Cyclodextrin

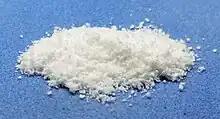
β-Cyclodextrin

Cyclodextrins are ingredients in more than 30 different approved medicines. With a hydrophobic interior and hydrophilic exterior, cyclodextrins form complexes with hydrophobic compounds. Alpha-, beta-, and gamma-cyclodextrin are all generally recognized as safe by the U.S. FDA. They have been applied for delivery of a variety of drugs, including hydrocortisone, prostaglandin, nitroglycerin, itraconazole, chloramphenicol. The cyclodextrin confers solubility and stability to these drugs. The inclusion compounds of cyclodextrins with hydrophobic molecules are able to penetrate body tissues, these can be used to release biologically active compounds under specific conditions. In most cases the mechanism of controlled degradation of such complexes is based on pH change of water solutions, leading to the loss of hydrogen or ionic bonds between the host and the guest molecules. Alternative means for the disruption of the complexes take advantage of heating or action of enzymes able to cleave α-1,4 linkages between glucose monomers. Cyclodextrins were also shown to enhance mucosal penetration of drugs.